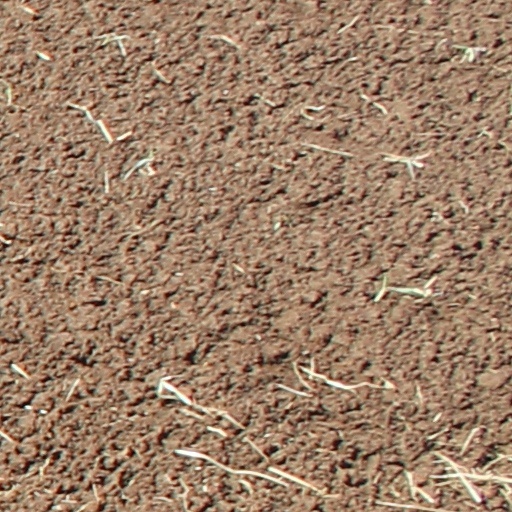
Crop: wheat